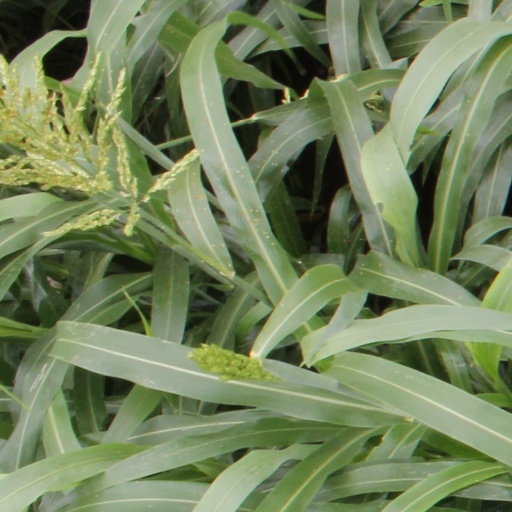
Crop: sorghum